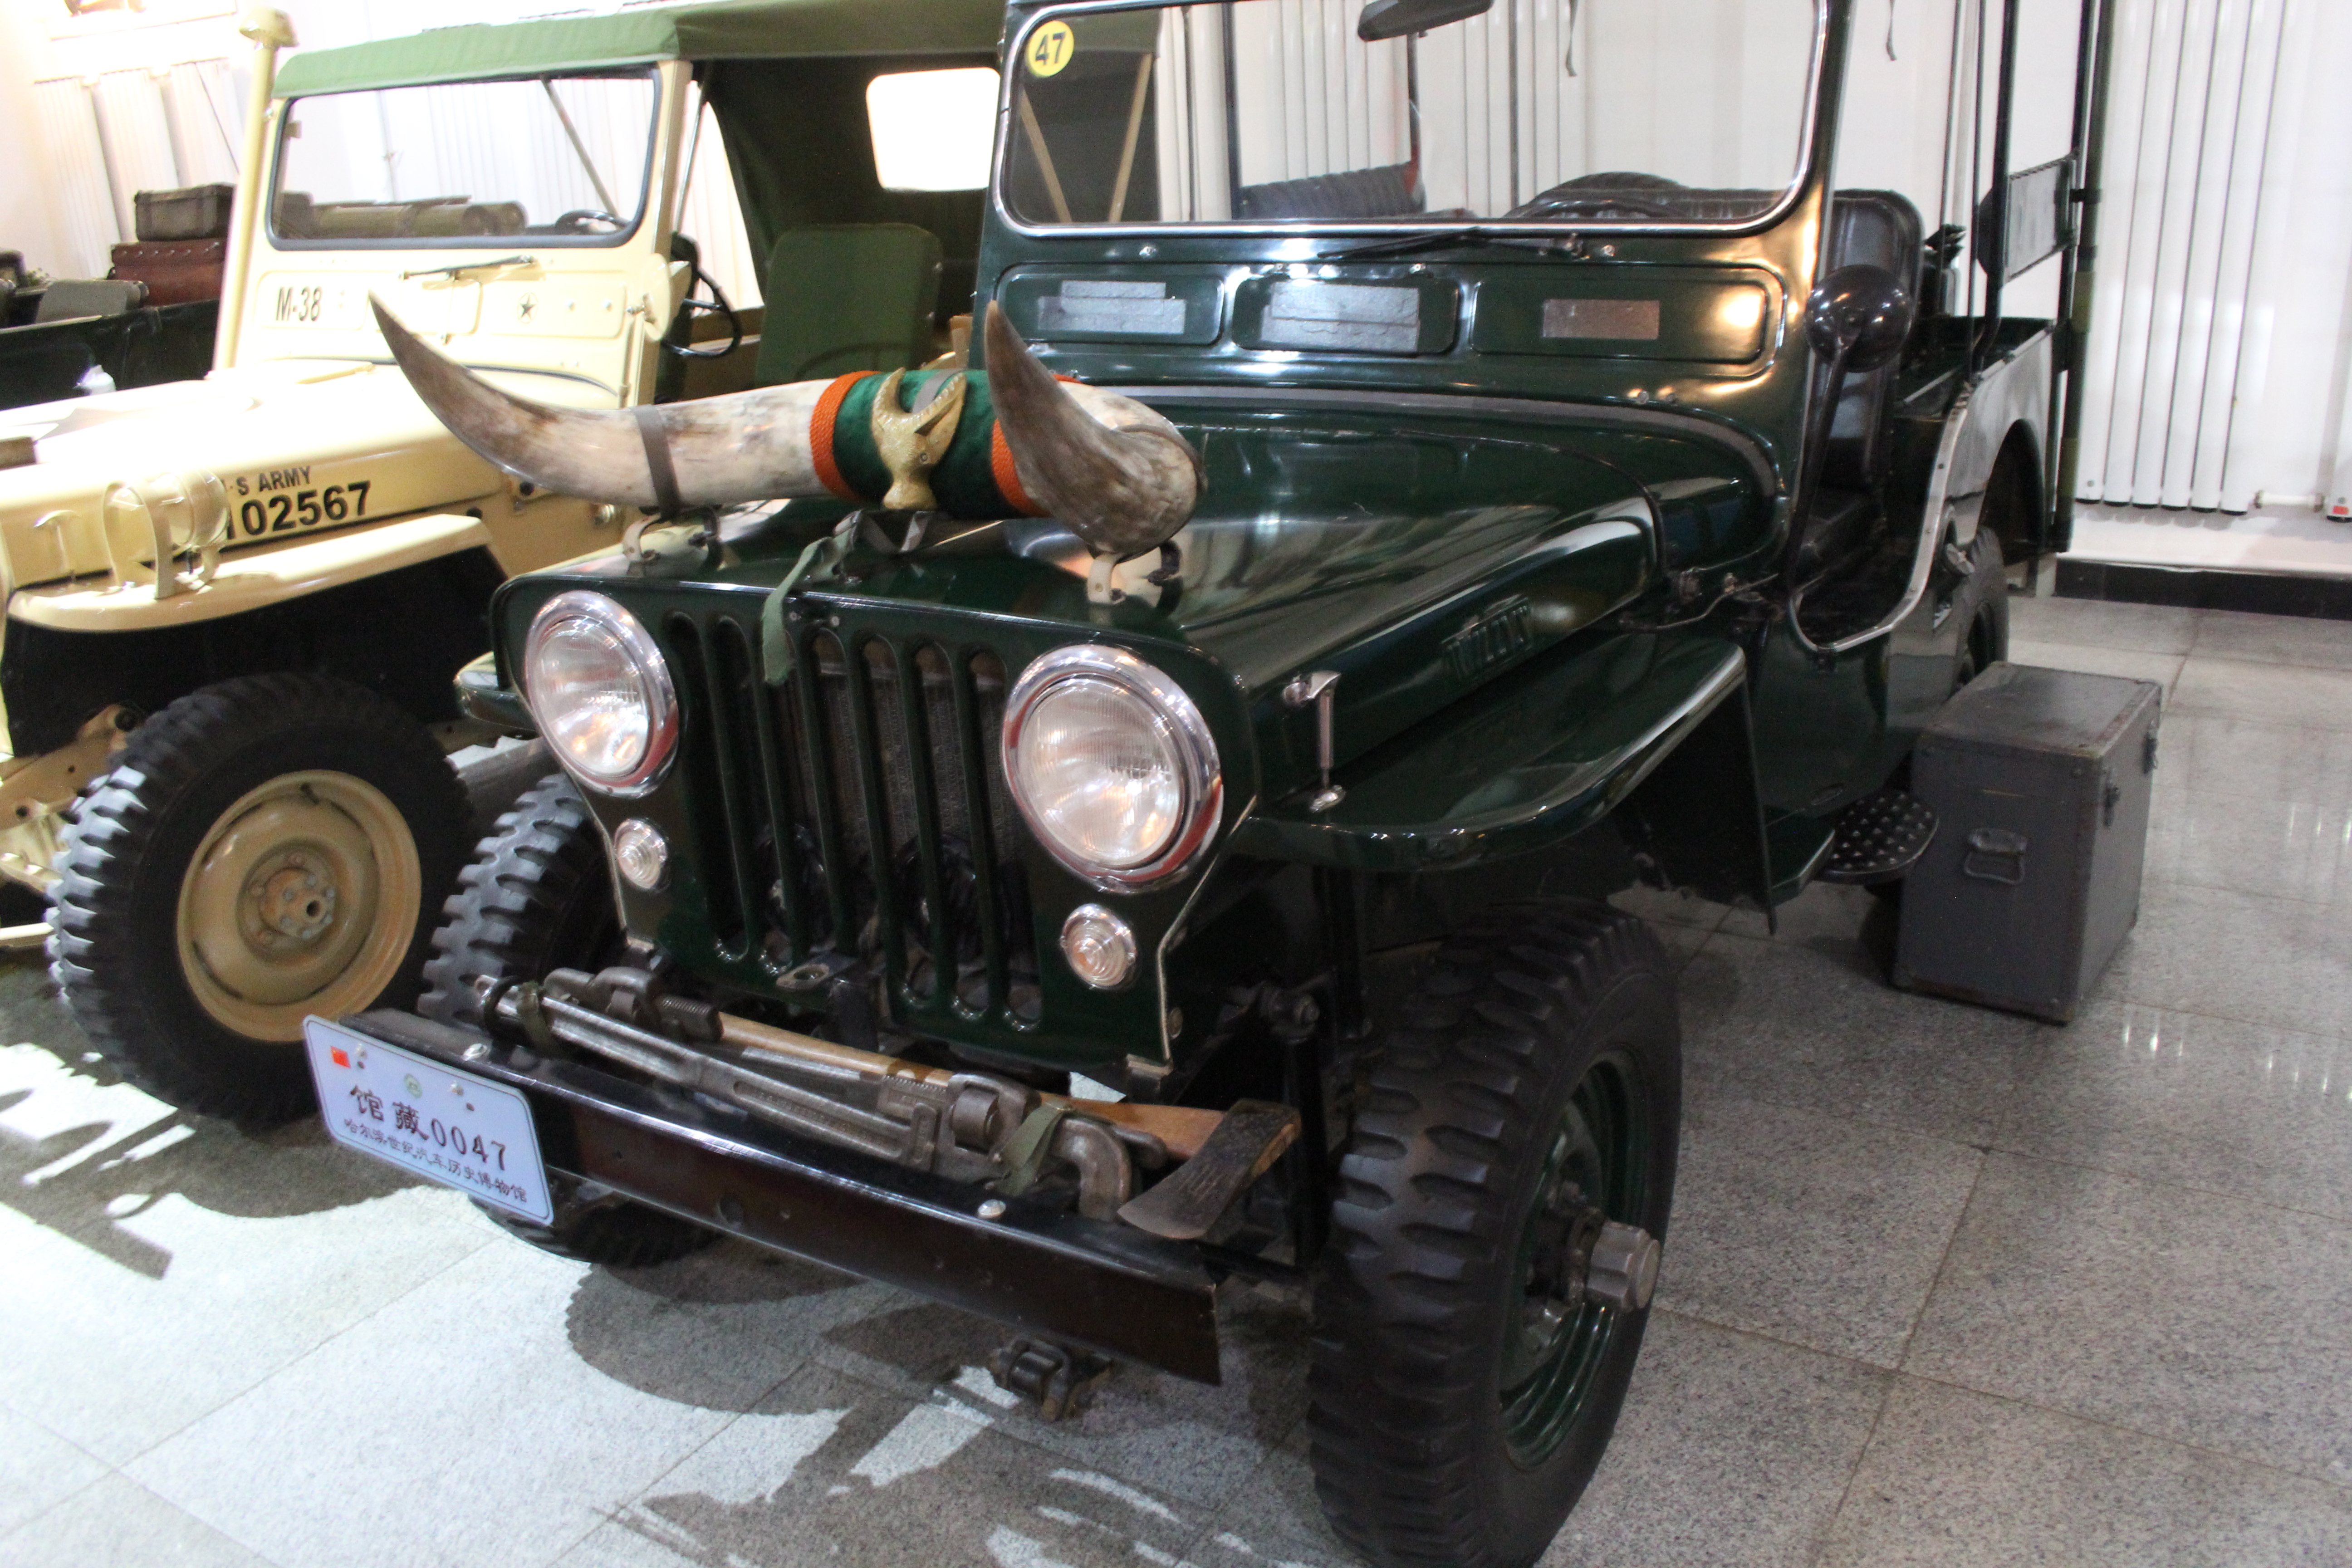
cars, vehicles, arts, land vehicle, vehicle, car, motor vehicle, jeep, vintage car, jeep cj, antique car, bumper, classic car, jeep dj, classic, off road vehicle